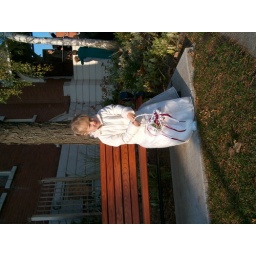
I love the little coat she has on over her dress( she was a flower girl in Aunt Joe's Wedding)